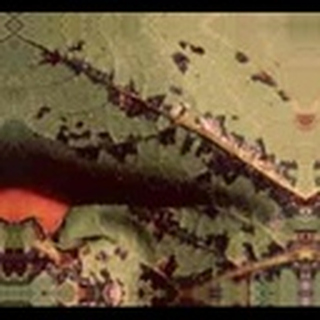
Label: cotton_bacterial_blight